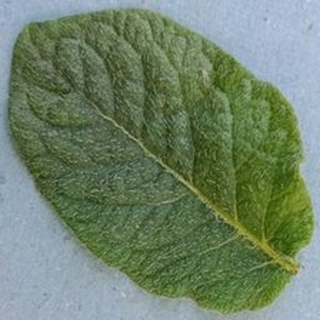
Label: healthy_potato